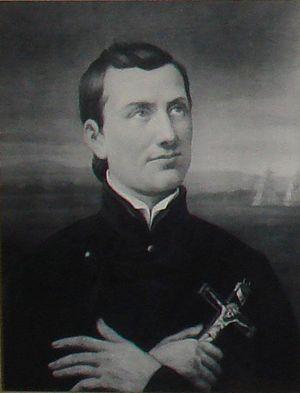
Augustin Schoeffler ou Schœffler est un saint et martyr français de l'Église catholique et membre de la Société des missions étrangères de Paris. Prêtre en Lorraine, il rejoint les Missions Étrangères de Paris en 1846. Il a travaillé comme missionnaire en Indochine et fut l'un des deux missionnaires français martyrisés au Tonkin entre 1847 et 1851.
Cette liste de saints concerne les saints et les bienheureux, reconnus comme tels par l'Église catholique, ayant vécu au XIXᵉ siècle. À ce jour, l'Église a donné comme modèles évangéliques 318 saints du XIXᵉ siècle.